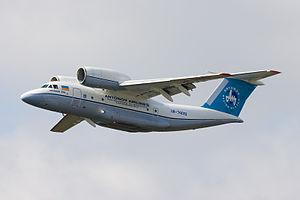
En aéronautique, un corps étranger, ou débris, désigne tout type de substance, de débris ou d'élément, mécanique ou non, étant totalement étranger à un aéronef ou un système mais pouvant lui causer des dommages.